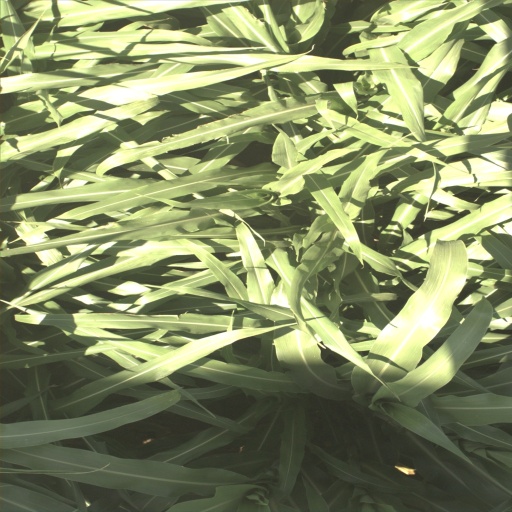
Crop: sorghum